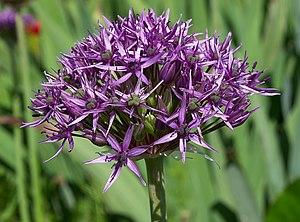
Ail ornemental (Allium atropurpureum), jardin, Saint-Amant, Charente, France.
Allium atropurpureum est une plante herbacée vivace appartenant au genre Allium et à la famille des Amaryllidacées.
Cette liste de Tracheophyta de Bosnie-Herzégovine, ainsi que d’espèces introduites est un aperçu incomplet d’espèces de mousses, de fougères, de gymnospermes et d’angiospermes citées dans la littérature disponible en langues bosniaque, croate, serbe et serbo-croate. Cet aperçu n’inclue pas des espèces cultivées ni celles occasionnellement introduites.
Le genre Allium regroupe des plantes monocotylédones de la famille des Amaryllidacées.